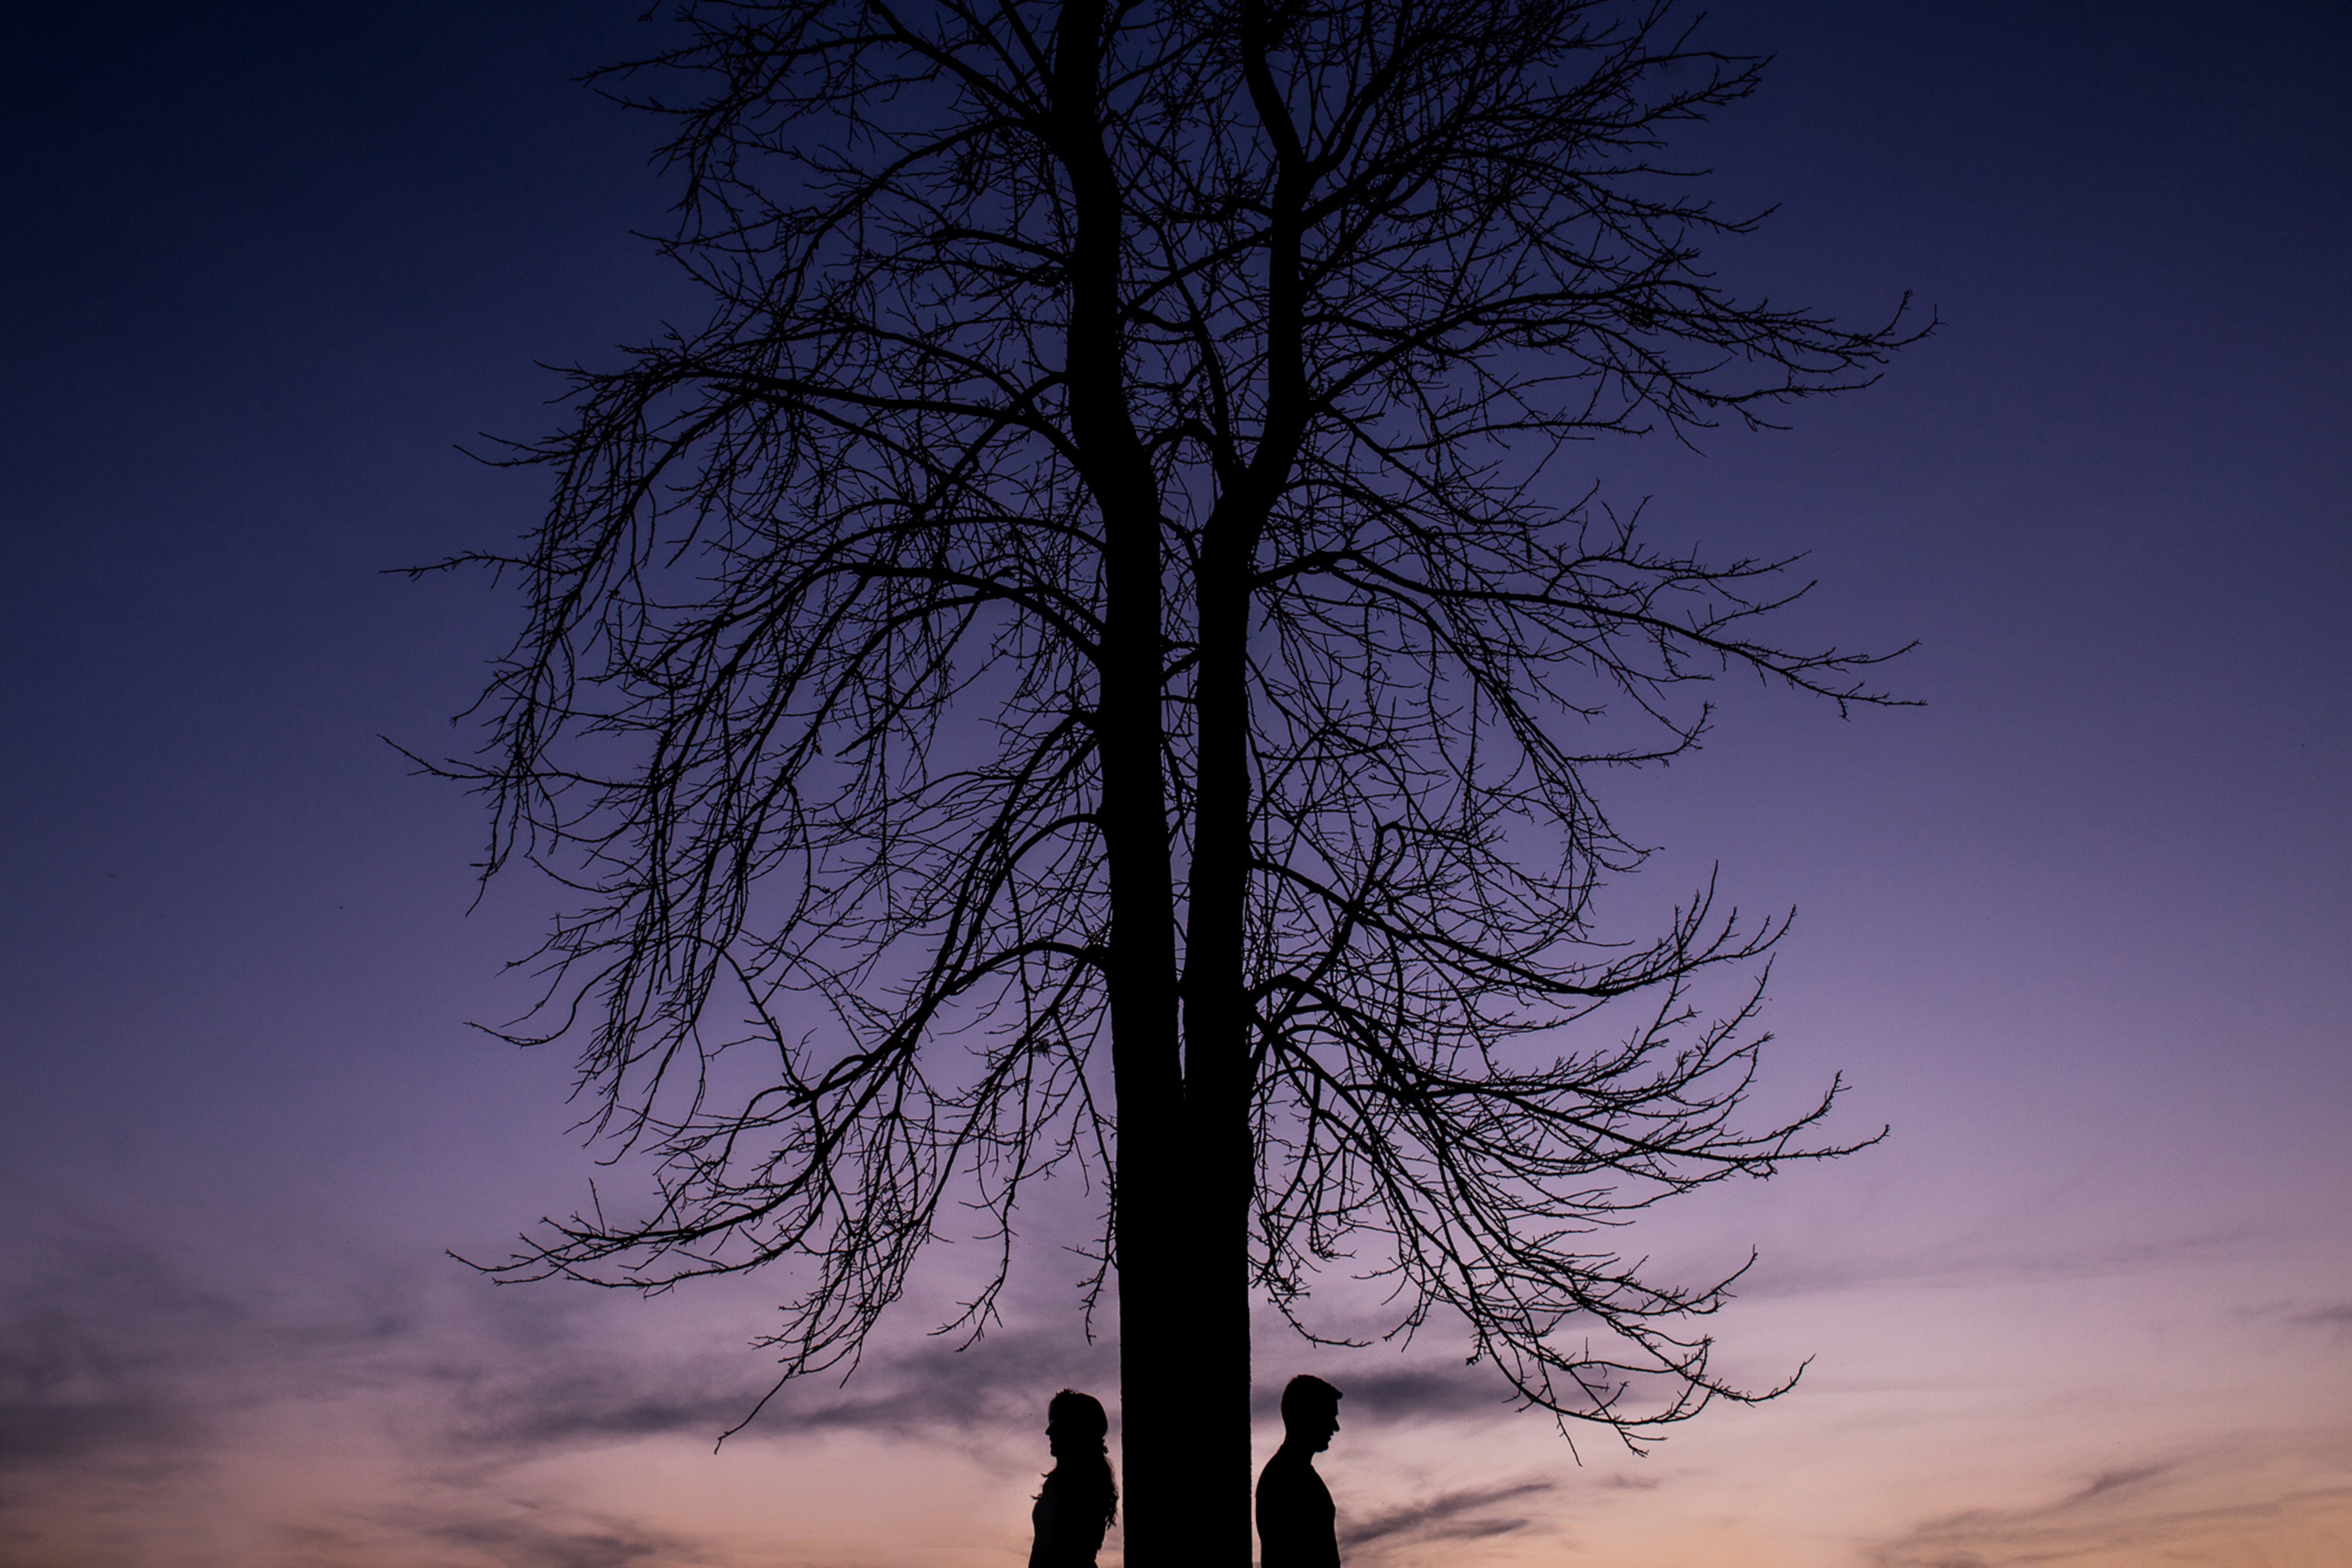
tree, nature, branch, silhouette, cloud, plant, sky, fog, sunrise, sunset, mist, sunlight, morning, dawn, atmosphere, dusk, evening, darkness, atmospheric phenomenon, woody plant